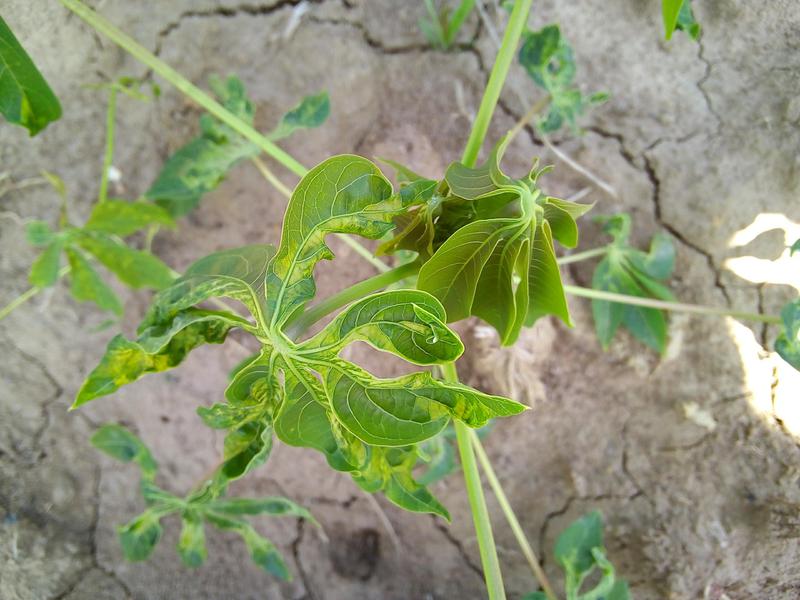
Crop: cassava
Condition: mosaic_disease